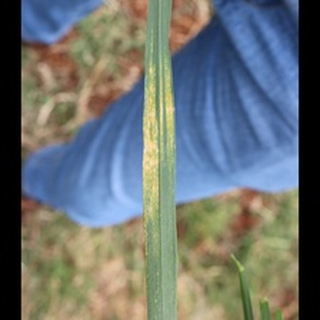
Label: wheat_black_rust